Coldplay videography

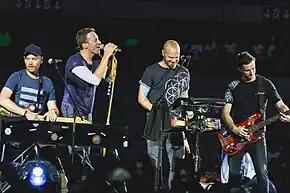
Coldplay at Stade de France in 2017

British rock band Coldplay have released 76 music videos, 5 video albums and 6 films, appearing in a wide range of television shows throughout their career as well. They were formed in London by Chris Martin (vocals, piano), Jonny Buckland (lead guitar), Guy Berryman (bass guitar), Will Champion (drums, percussion) and Phil Harvey (management). Before their recording contract with Parlophone in 1999, a music video for "Bigger Stronger" was shot and directed by Mat Whitecross, who ultimately became one of the long-time collaborators of the band. It was followed by the singles "Shiver", "Yellow", "Trouble" and "Don't Panic" from "Parachutes" (2000), with the third earning a MTV Video Music Award for Best Art Direction.